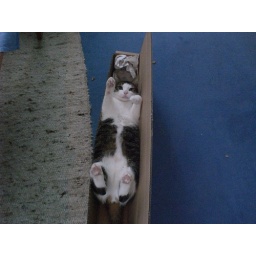
big cat in box